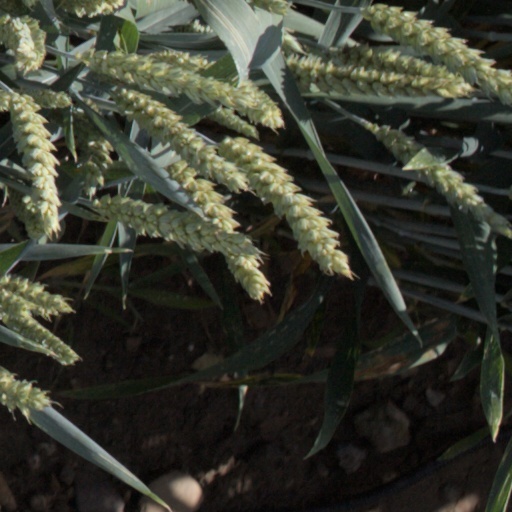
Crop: wheat